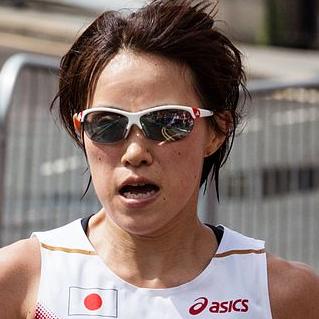
Age: 30